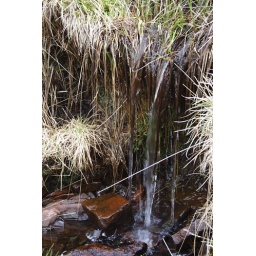
Taken whilst walking up the biggest hill in the beautiful welsh countryside. I just liked the way the water pulled the grasses down.